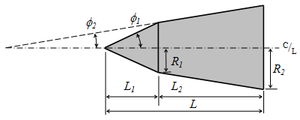
La conception aérodynamique de la pointe avant de tout véhicule ou d'un objet se déplaçant au sein d'un milieu fluide incompressible ou compressible, est un problème important. Il consiste à déterminer la forme de la pointe avant afin d'obtenir la performance optimale. Pour de nombreuses applications, il sera choisi comme pointe avant un solide de révolution minimisant la résistance au mouvement dans un fluide.